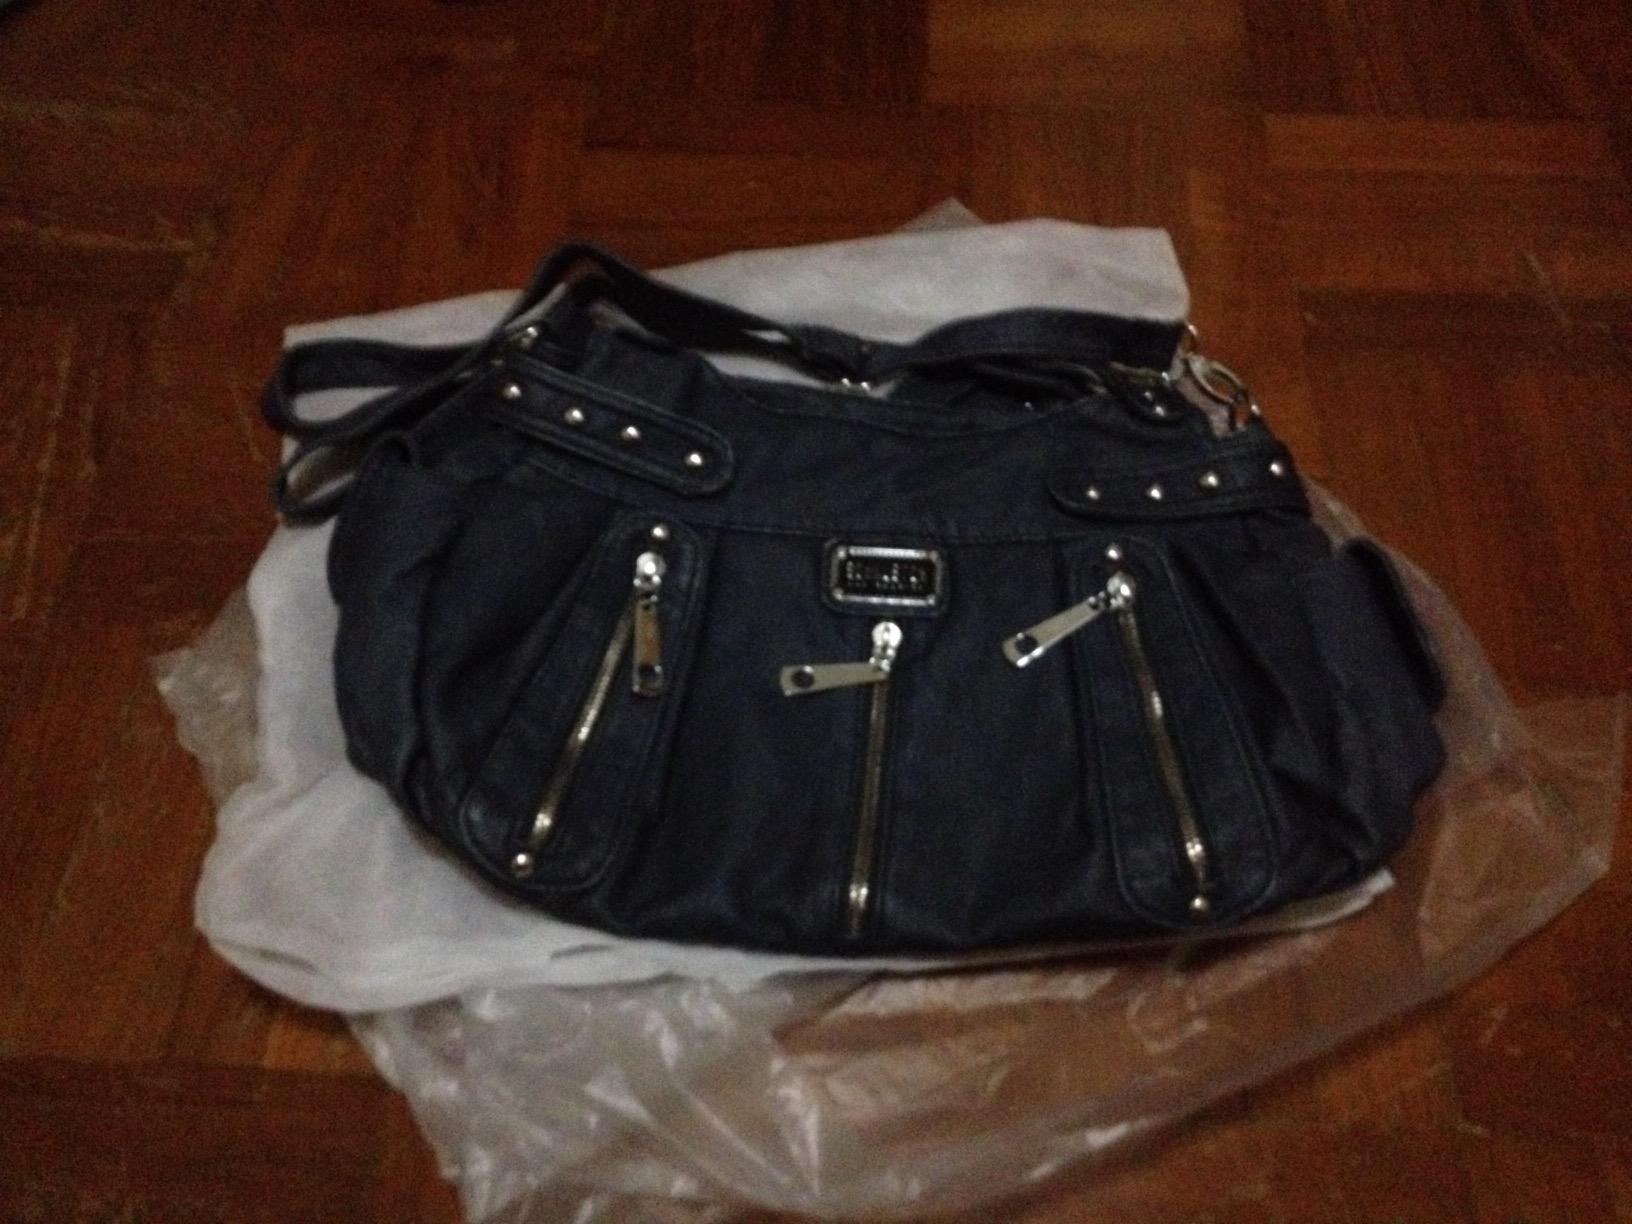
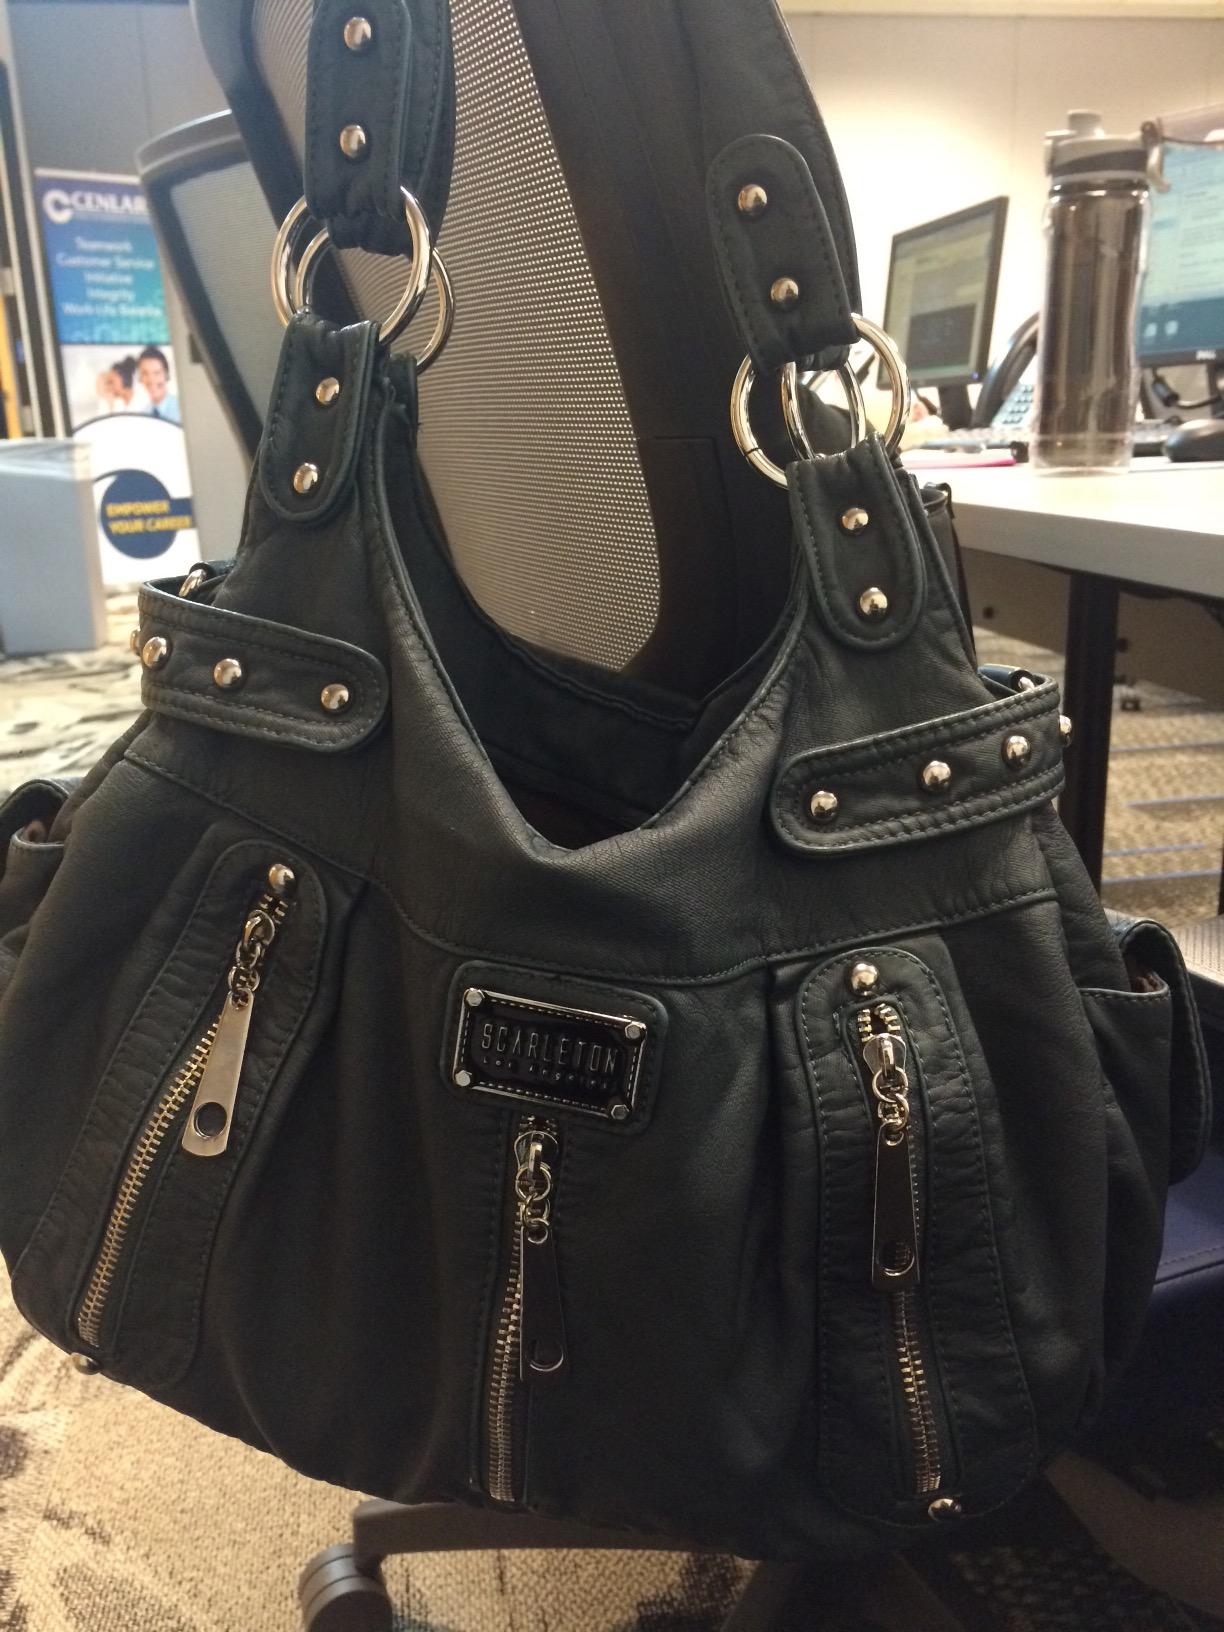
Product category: accessories_handbag
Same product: yes